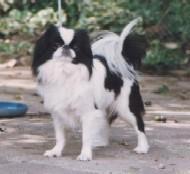
Japanese_spaniel